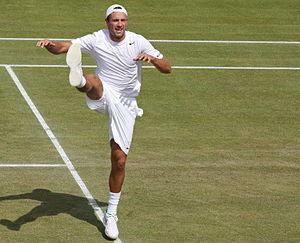
Łukasz Kubot, né le 16 mai 1982 à Bolesławiec, est un joueur de tennis professionnel polonais.